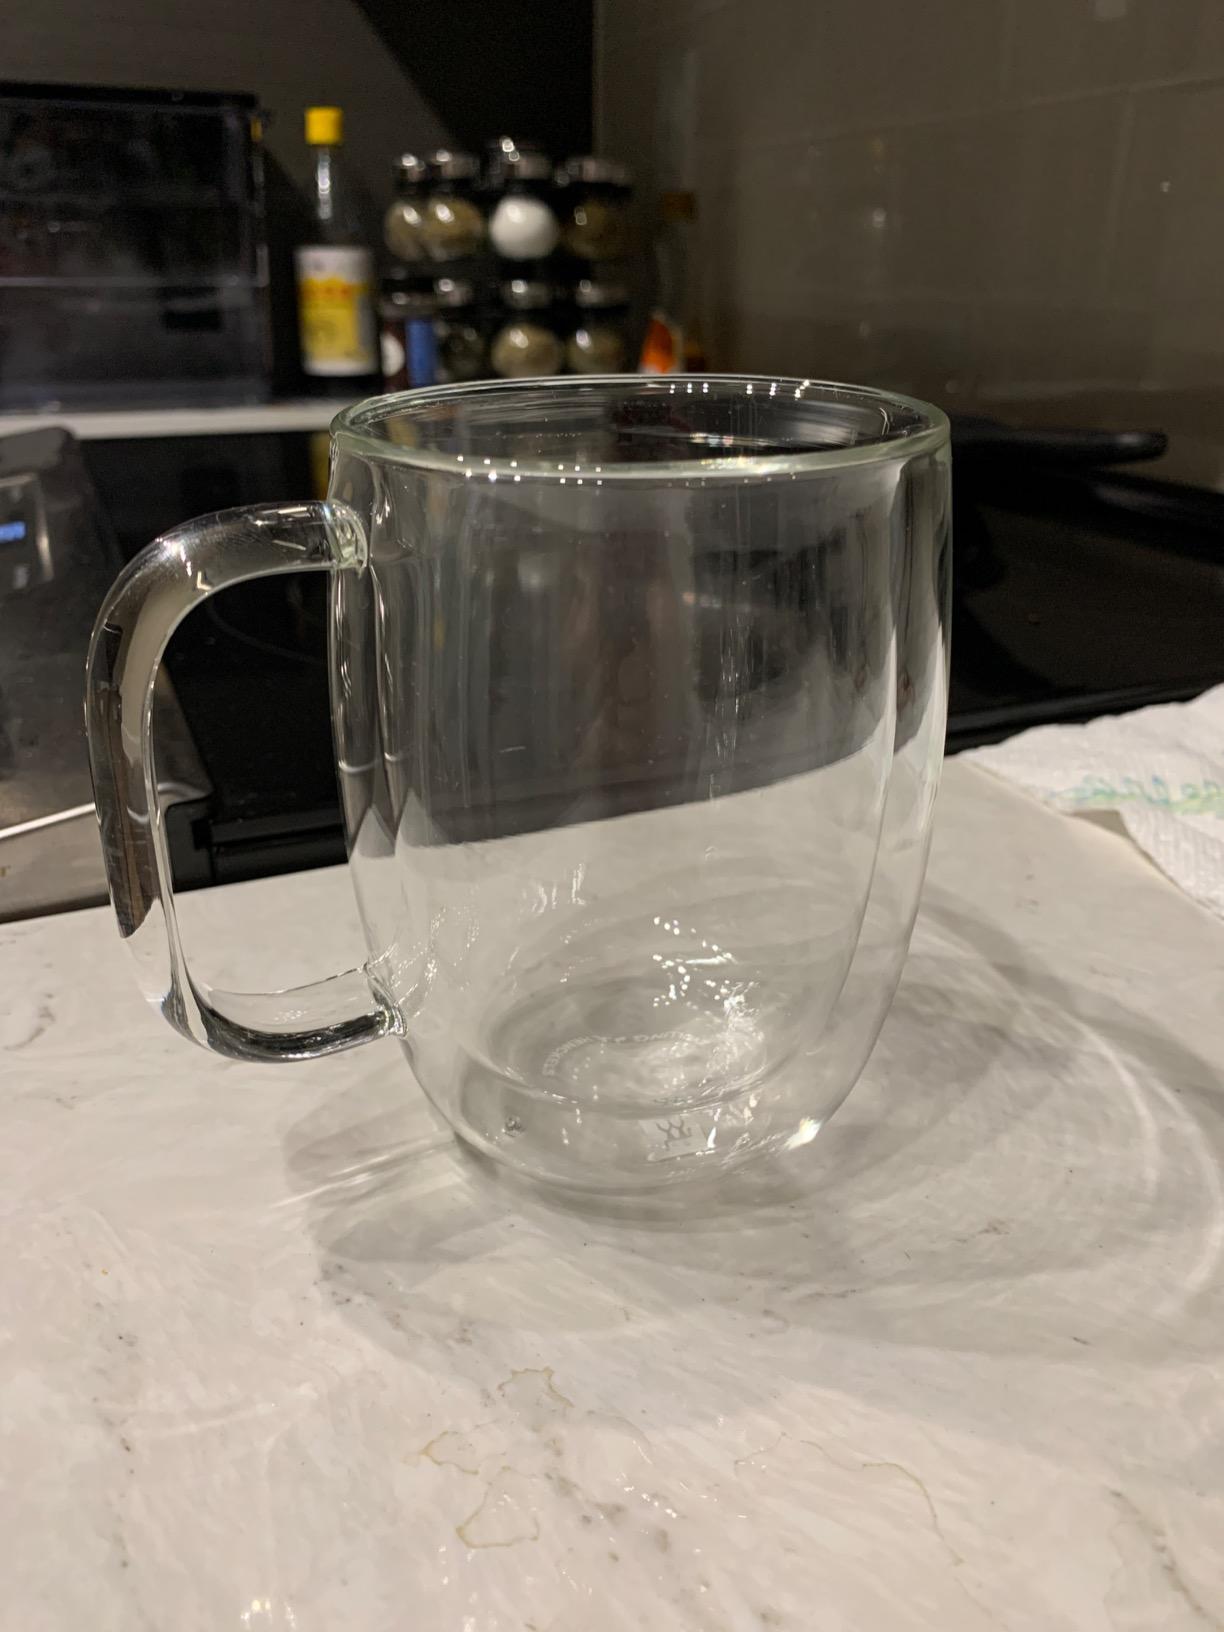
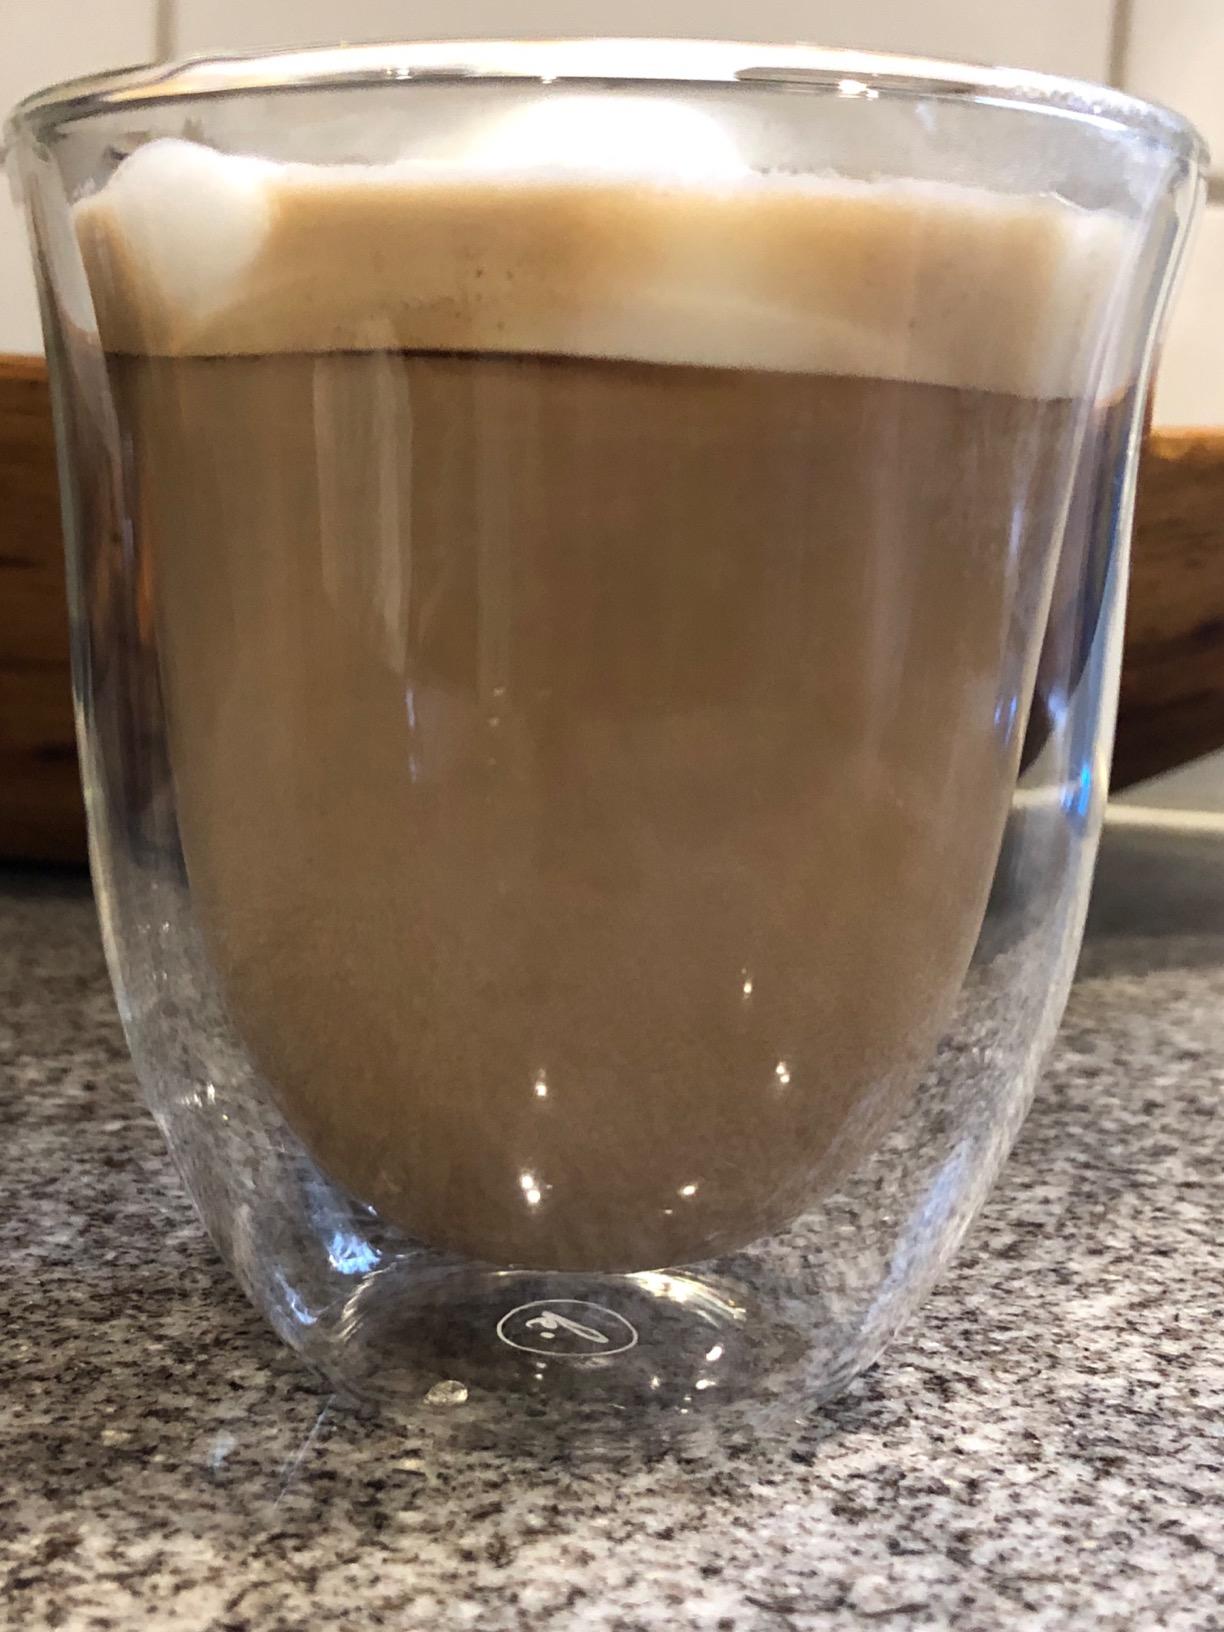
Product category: items_mug
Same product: no